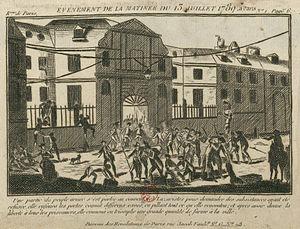
Evénement de la matinée du 13 juillet 1789 a Paris
L’enclos Saint-Lazare, ou clos de Saint-Lazare, est un ancien clos de Paris situé dans l'actuel 10ᵉ arrondissement, sur les anciens 3ᵉ et 5ᵉ arrondissements. Le territoire autrefois occupé par l'enclos est bordé au sud par la rue de Paradis, à l'est par la rue du Faubourg-Saint-Denis, au nord par le boulevard de la Chapelle et à l'ouest par la rue du Faubourg-Poissonnière.